Tommy Suggs

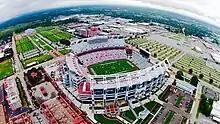
Both a walkway near Williams–Brice Stadium ("pictured 2015") and the players' entrance bear Suggs's name.

In 2012, the Tommy Suggs Endowed Quarterback Scholarship was established by friends and colleagues of Suggs's in order to provide an annual scholarship for a quarterback on the South Carolina team. That same year, the Darla Moore School of Business awarded him an honorary doctorate degree. In 2016, the central promenade in Gamecock Park, a park located near the Gamecocks' stadium, was named in his honor as the "Tommy Suggs Garnet Way". On January 30, 2020, the South Carolina Broadcasters Association recognized his then-47-year career as color commentator with an Honorary Life Membership in the group. Former Gamecocks head coach Steve Spurrier, who is a close friend of Suggs's, was in attendance at the ceremony. In 2024, the players' entrance onto the field at Williams–Brice Stadium was renamed in Suggs's honor, becoming the "Tommy Suggs 2001 Gamecock Football Entrance".